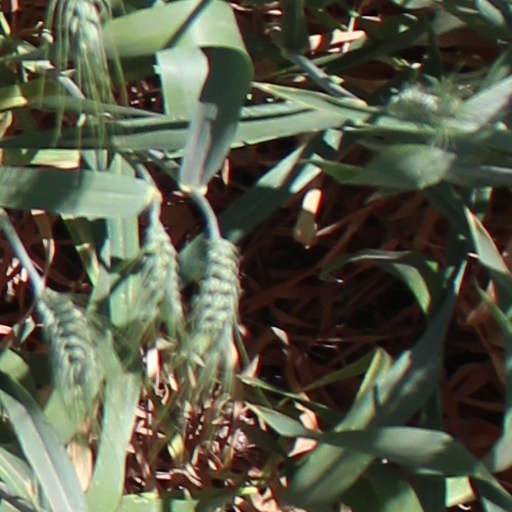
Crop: wheat